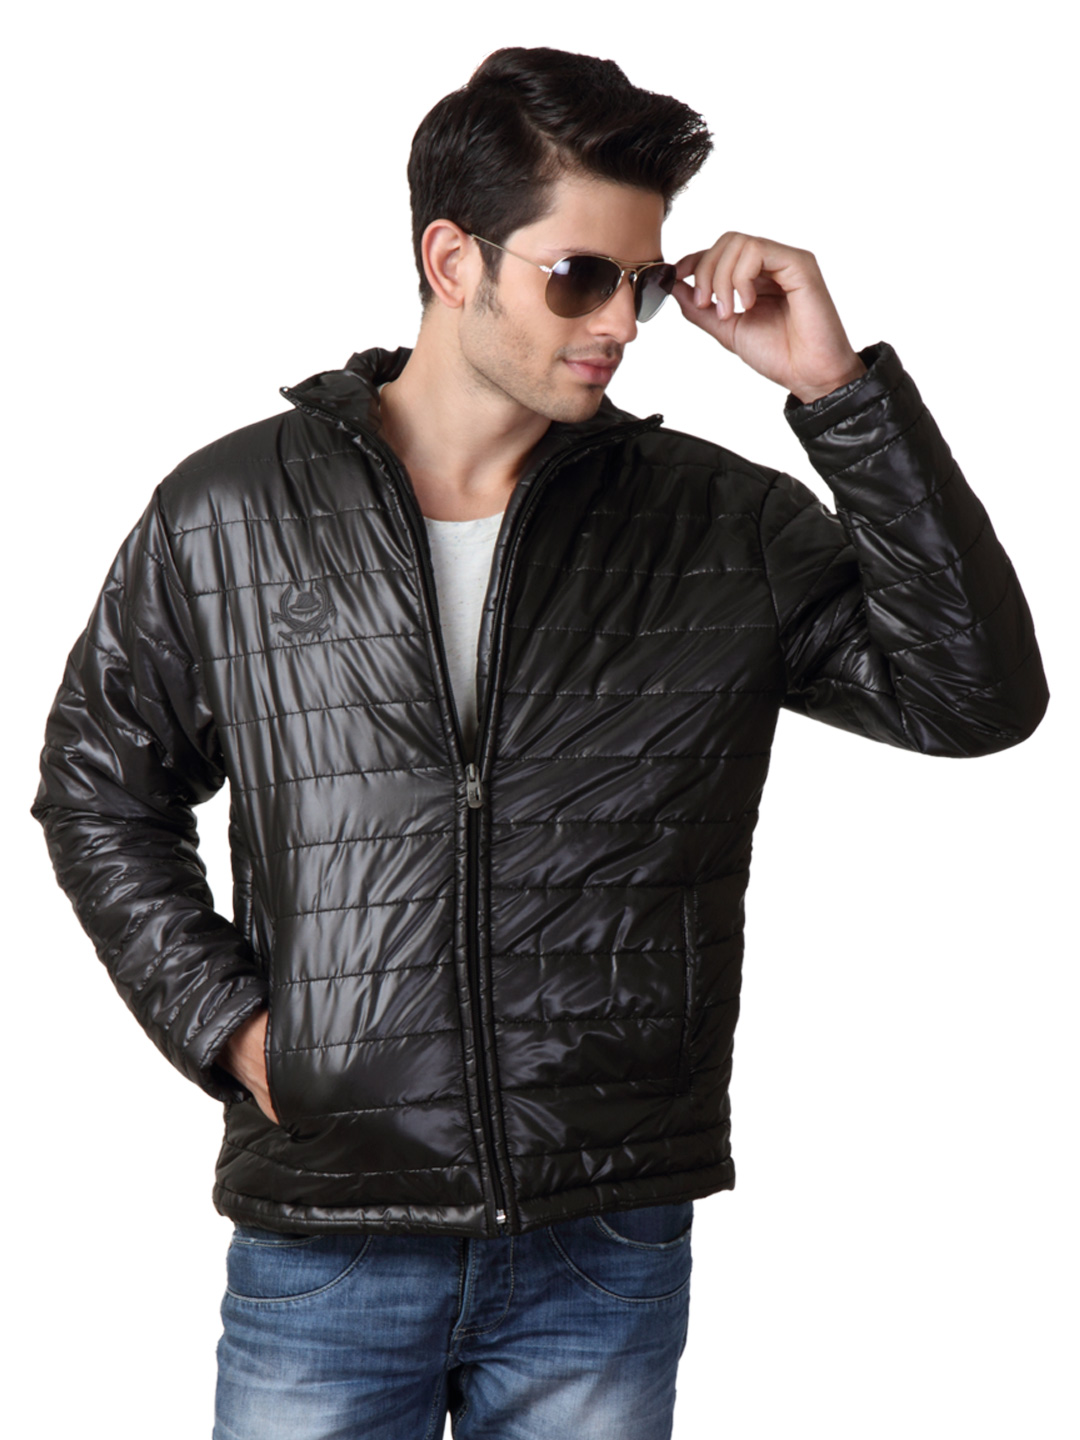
Just Natural Men Black Jacket
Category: Apparel / Topwear / Jackets
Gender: Men
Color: Black
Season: Winter 2018
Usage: Casual